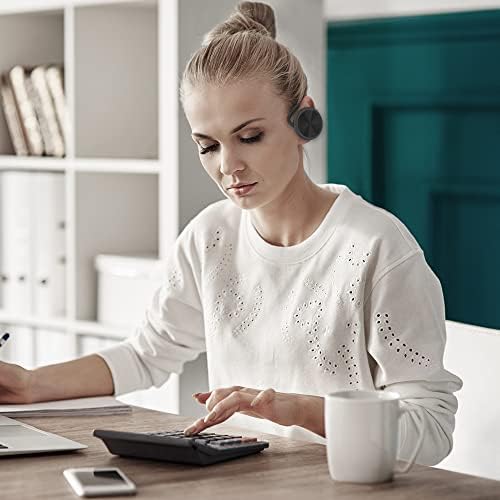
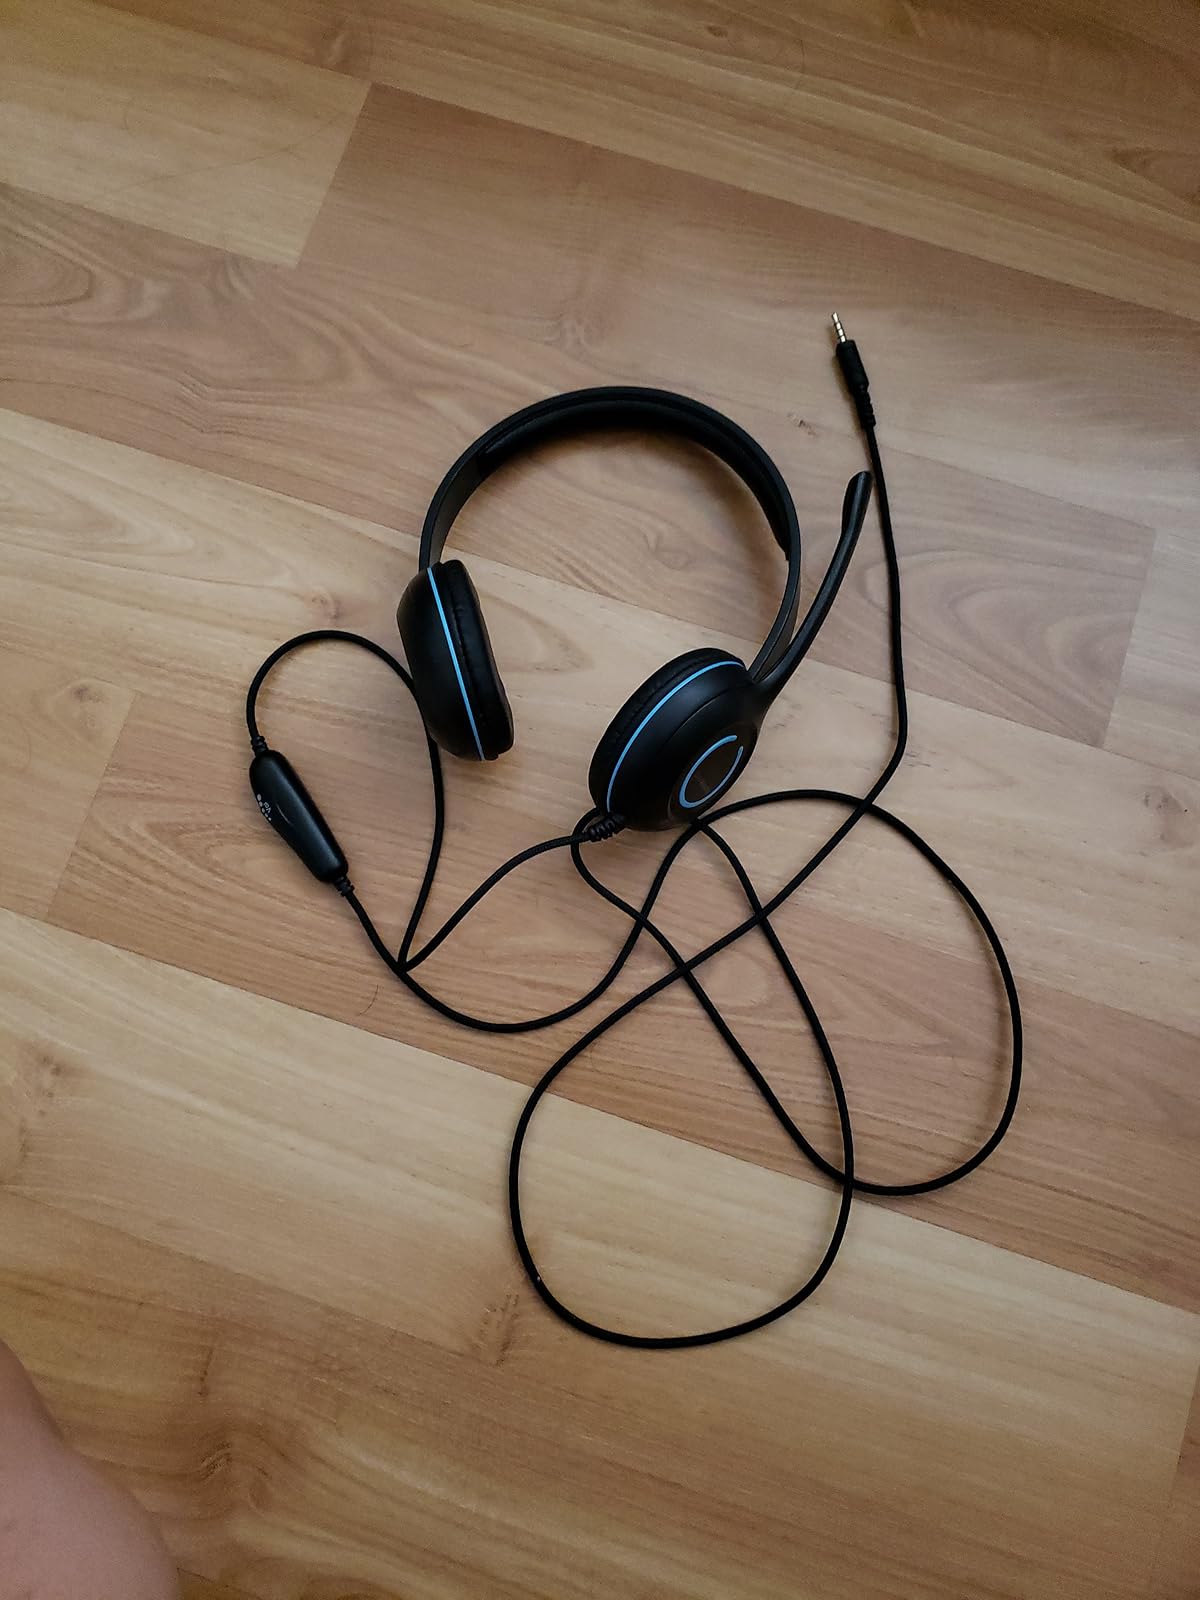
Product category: headphones
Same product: no